City of Westminster College

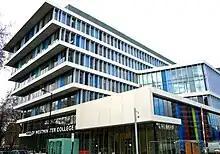
City of Westminster College's Paddington Green Campus opened in January 2011

In 1984, the institution became Paddington College to reflect the increasing variety of courses it offered. When administration of the college passed from the Inner London Education Authority (ILEA) to Westminster City Council in 1990, the college adopted its current name. On 1 April 1993, City of Westminster College became self-governing by the nationwide Further and Higher Education Act 1992.